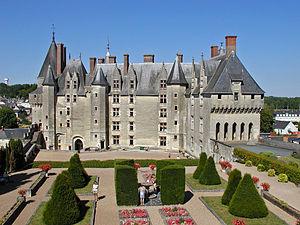
Le château de Langeais fait partie des châteaux de la Loire. Construit à l'origine par Foulques Nerra au Xème siècle, il fut détruit par les anglais pendant la guerre de Cent Ans. Il est aujourd'hui la propriété de l'Institut de France.